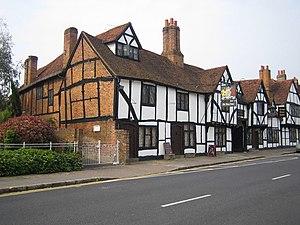
Amersham est une ville du Royaume-Uni. Elle est située dans le comté du Buckinghamshire.